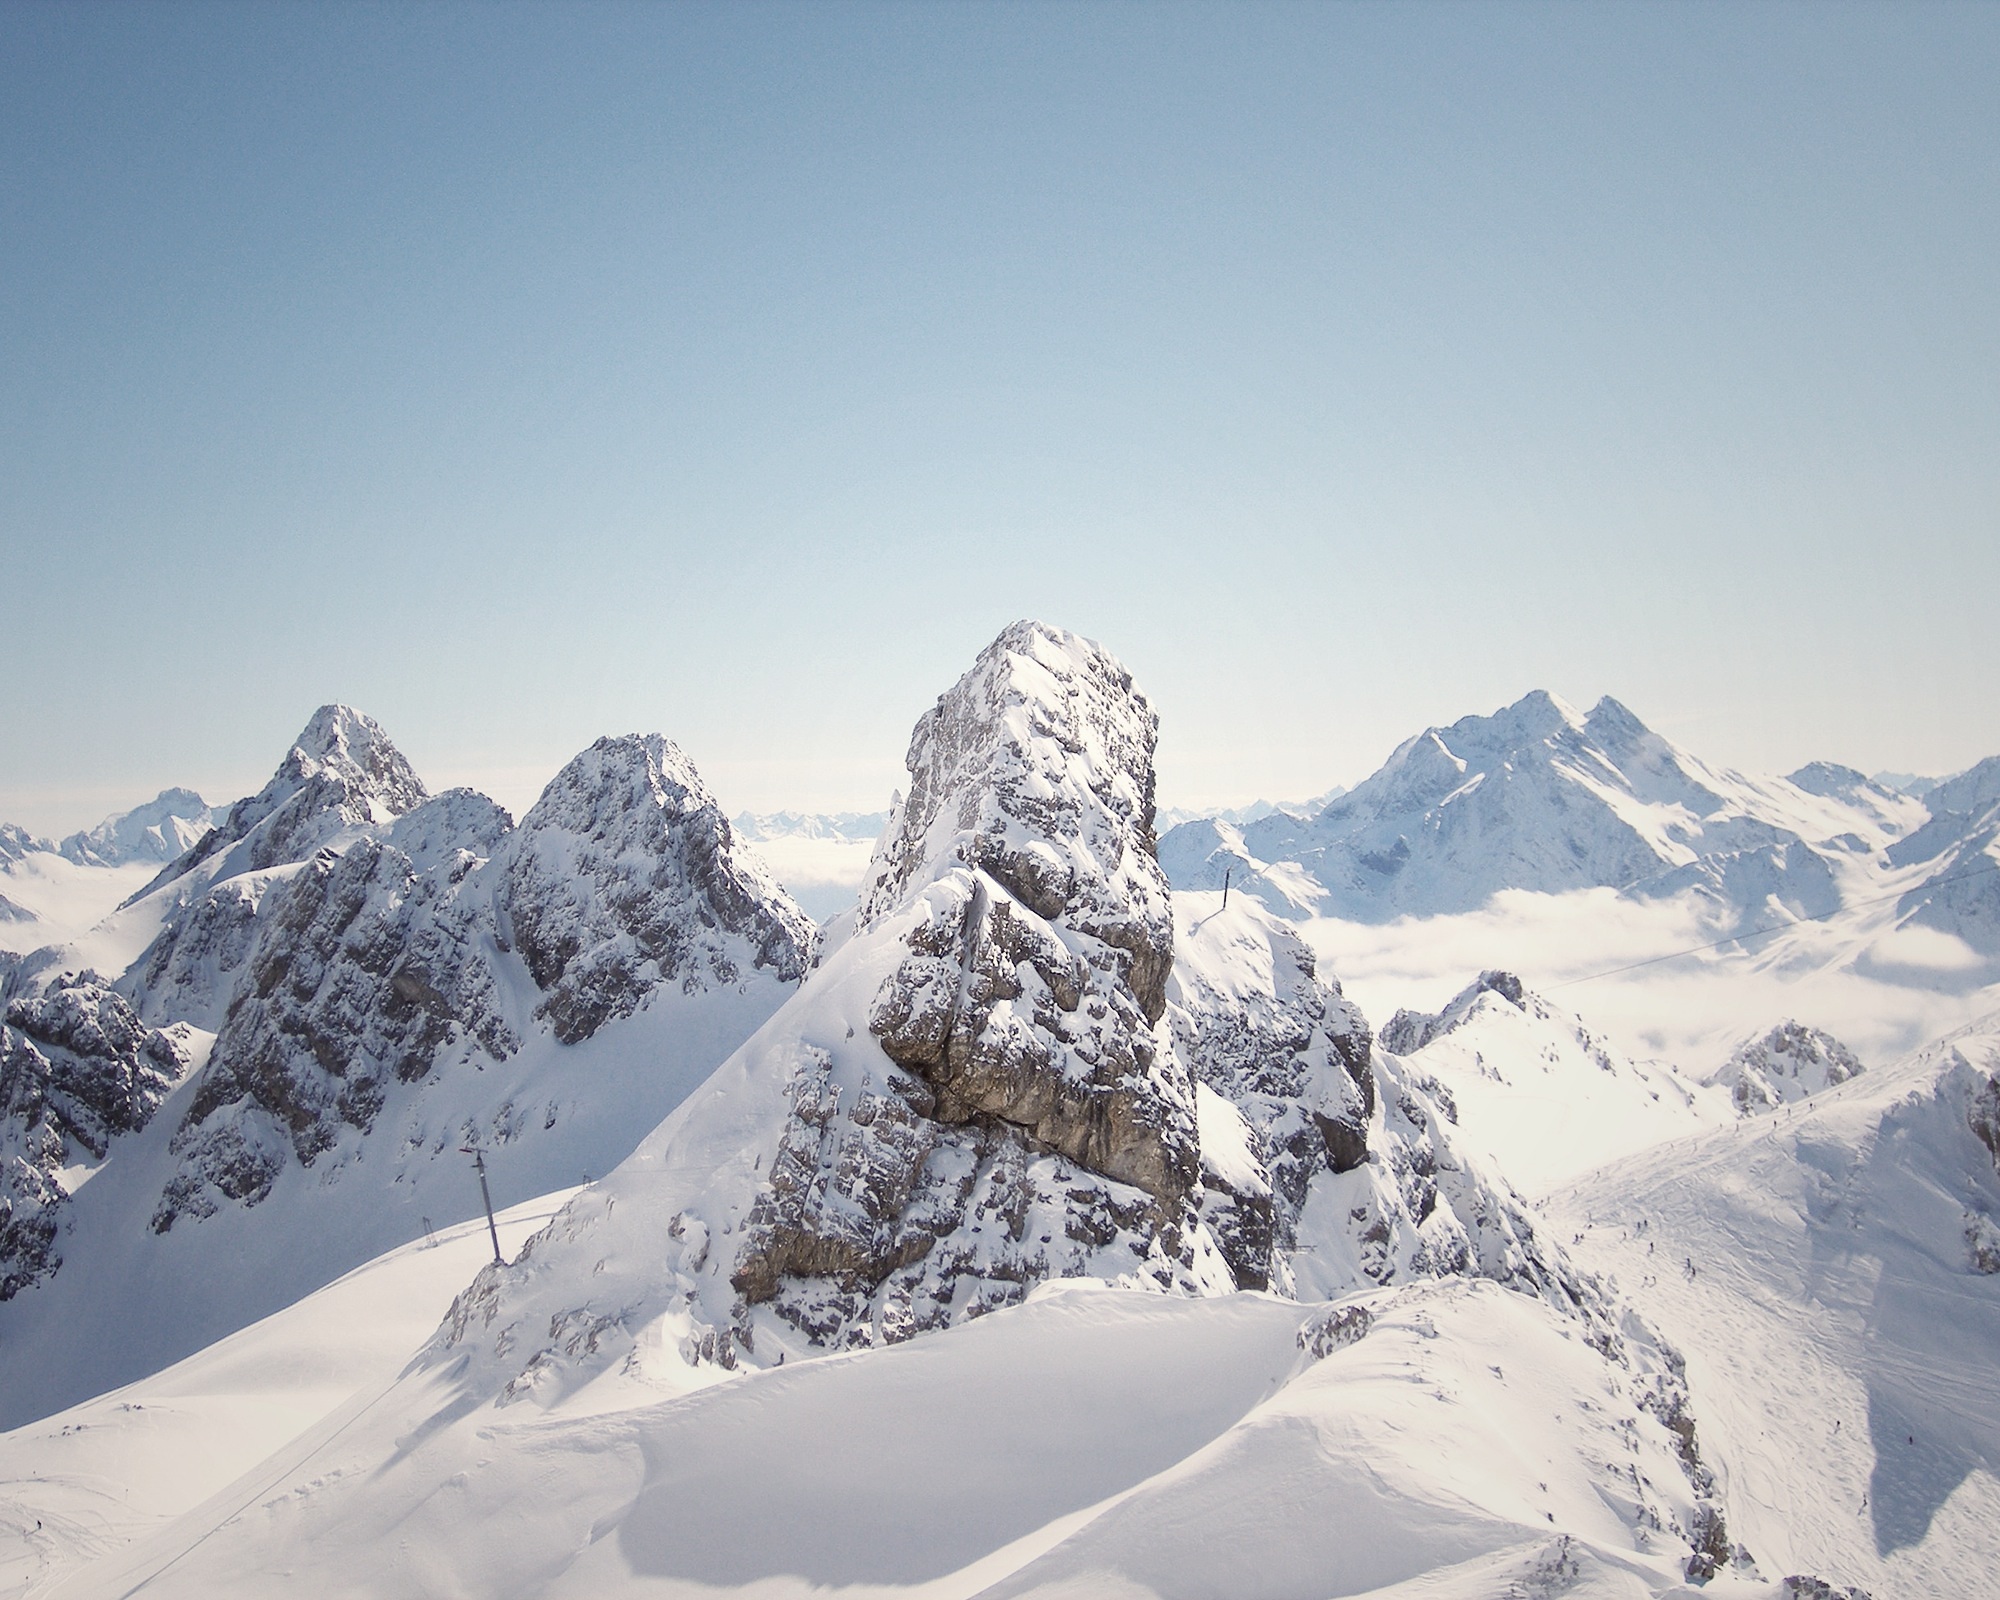
mountain, snow, cold, winter, mountain range, weather, season, ridge, summit, mountaineering, winter sport, rocks, outdoors, resort, mountains, alps, cliffs, ski, plateau, peaks, piste, landform, ski touring, ski mountaineering, ski equipment, geographical feature, mountainous landforms, geological phenomenon